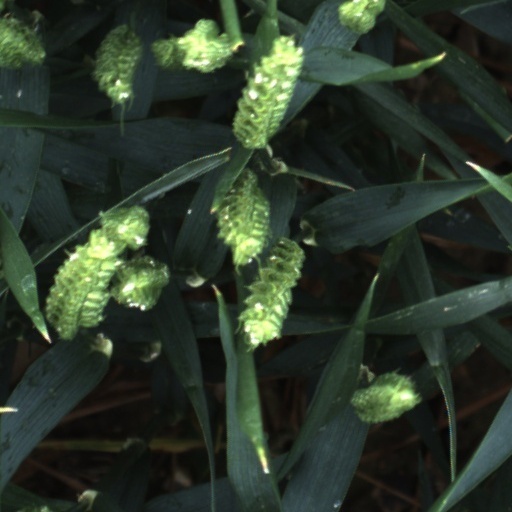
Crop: wheat